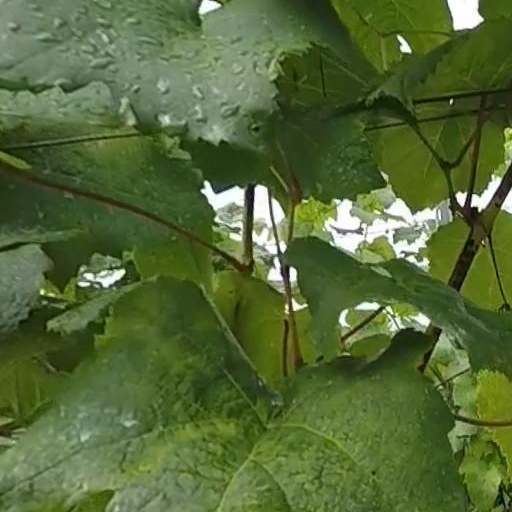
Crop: grape